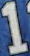
Number: 1